Wicked Tuna: Outer Banks

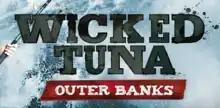

Wicked Tuna: Outer Banks (previously known as Wicked Tuna: North vs. South) is an American reality television series about commercial tuna fishermen based in the Outer Banks who fish for the lucrative Atlantic bluefin tuna off the coast of North Carolina. The teams of fishermen battle each other to see who can catch the most fish, while trying to earn their livelihood.